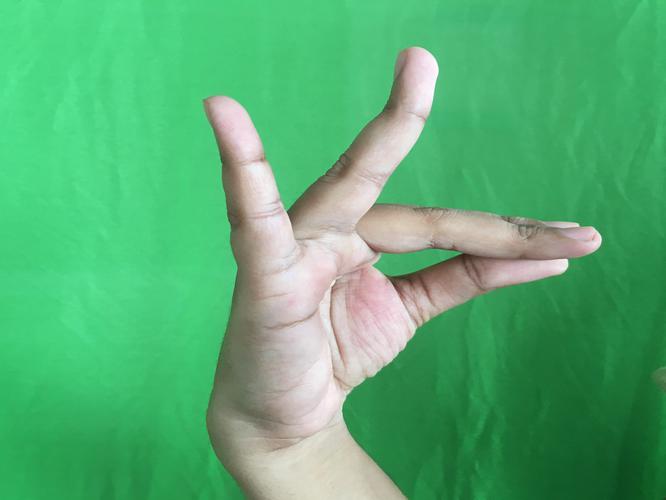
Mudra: Katakamukha_1
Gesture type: single_hand